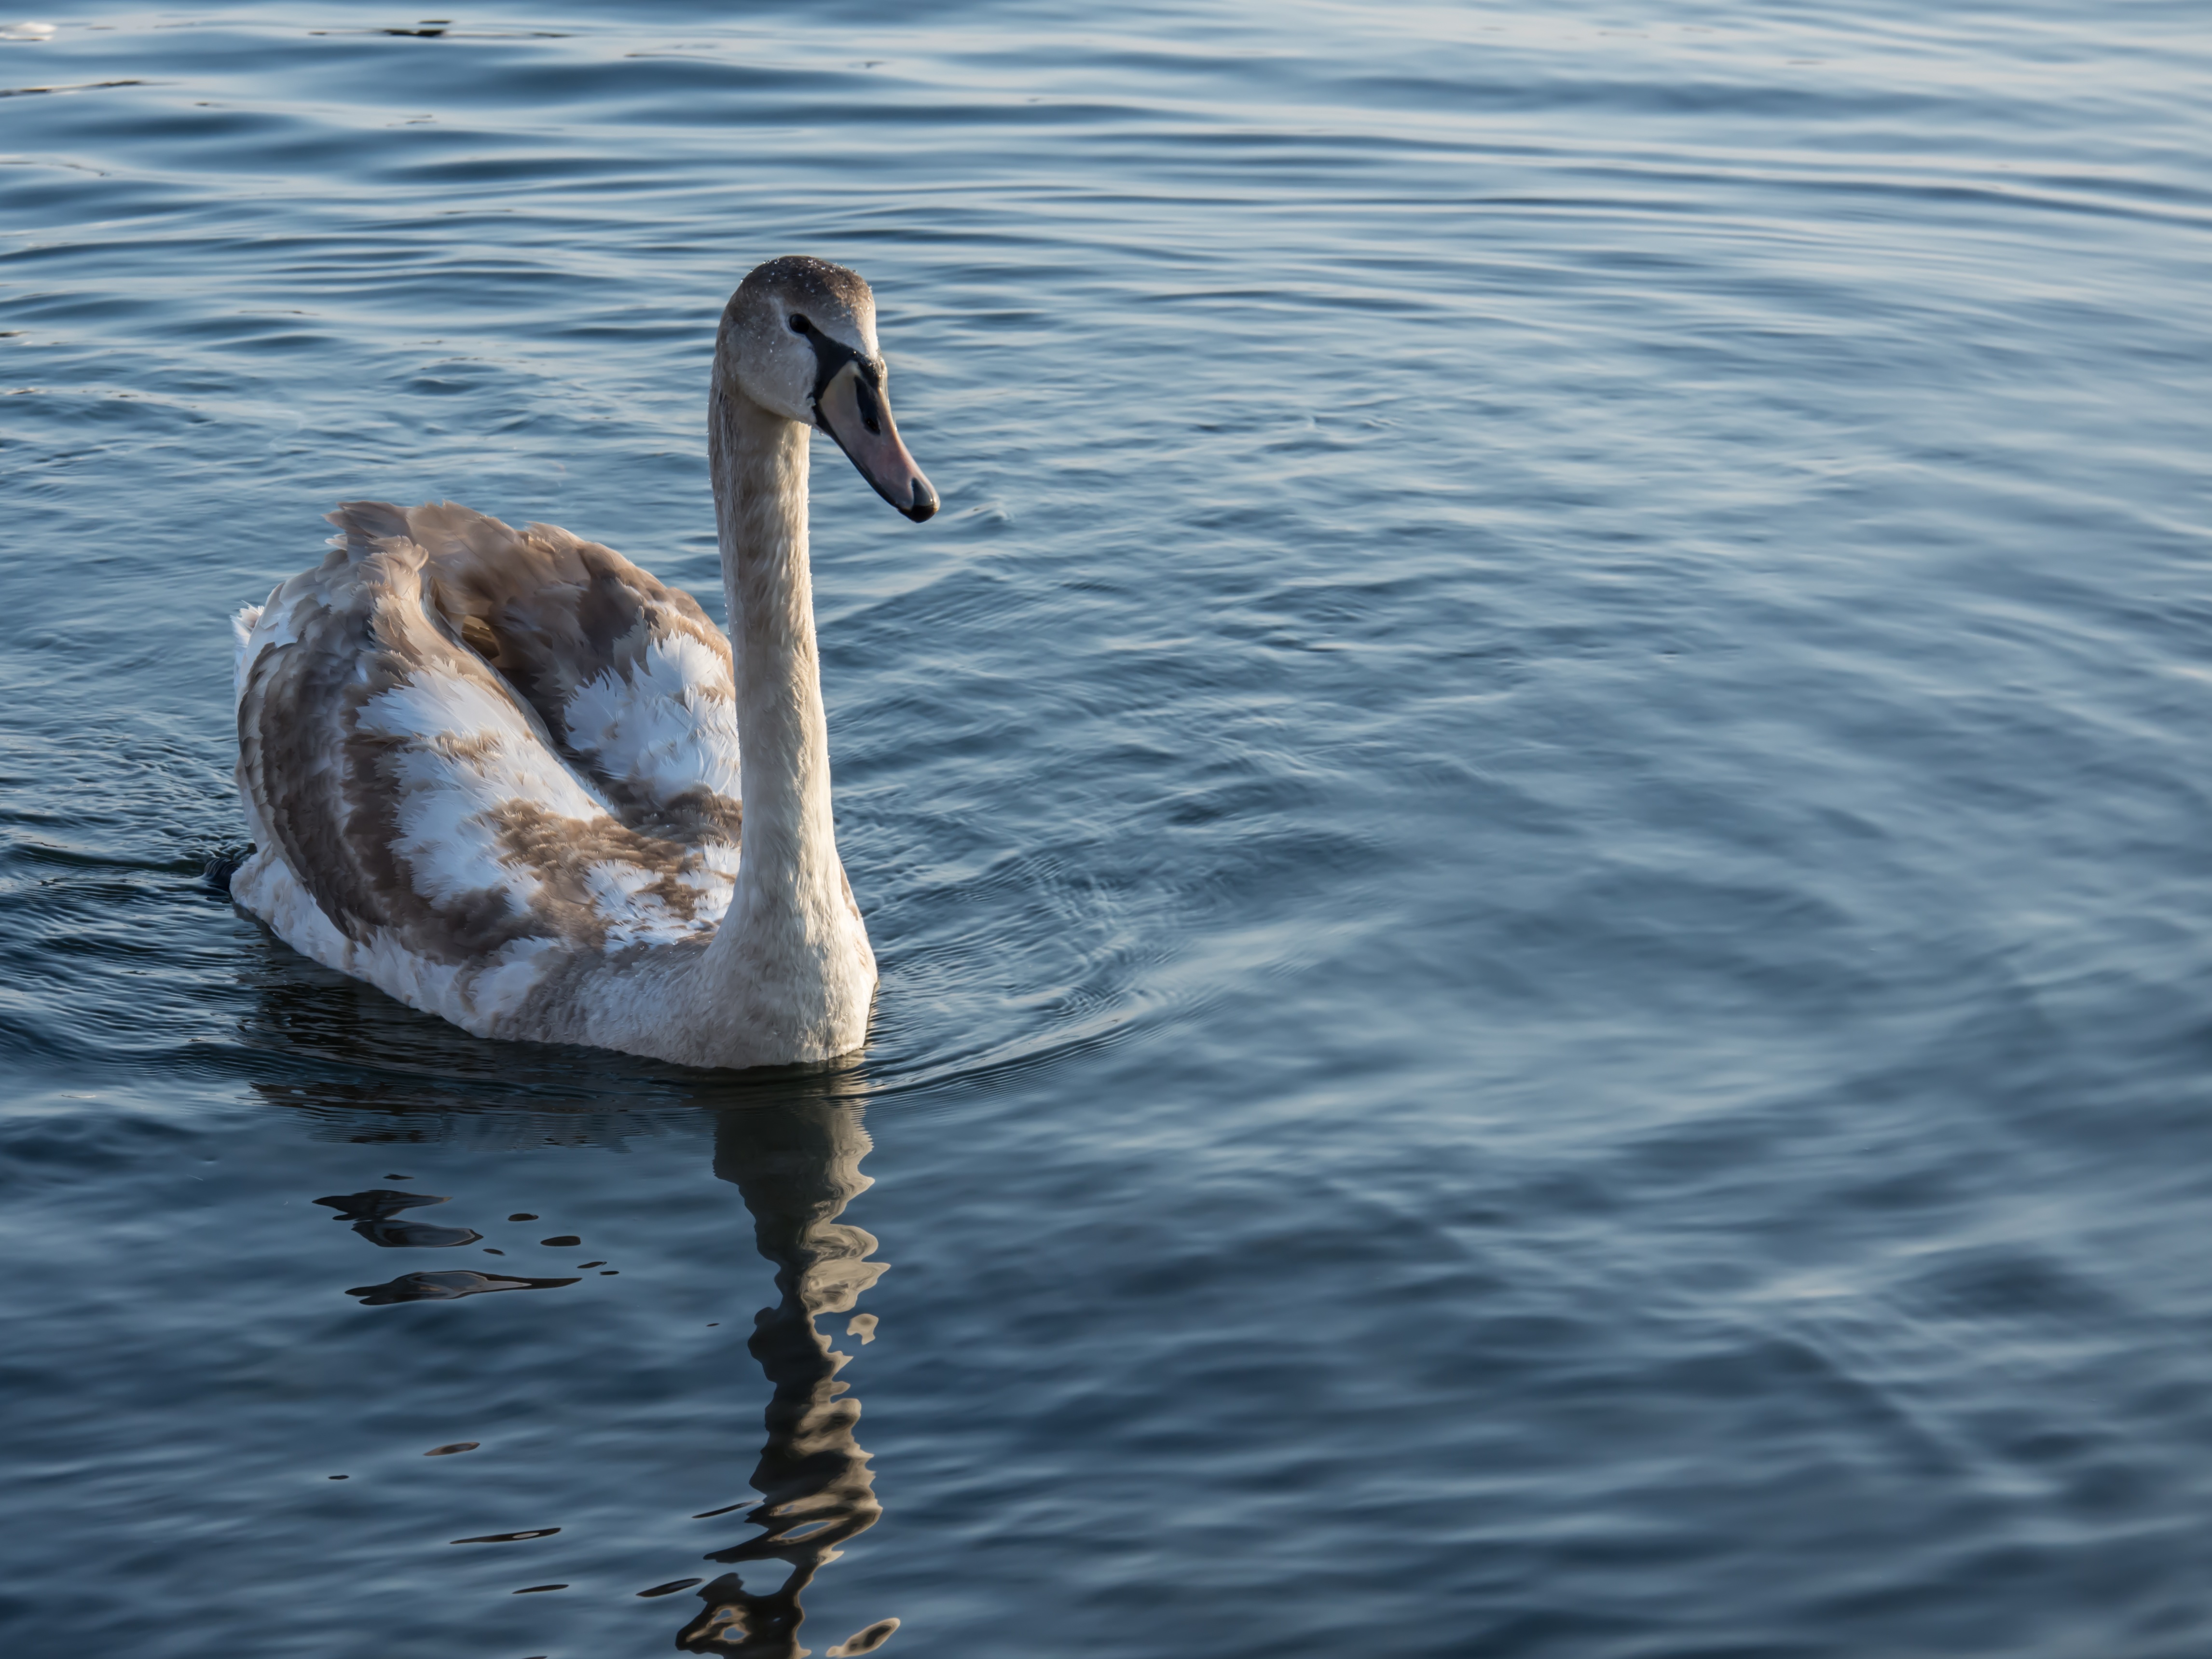
landscape, sea, water, nature, bird, wing, white, lake, pier, travel, reflection, beak, scenic, glacier, natural, lagoon, blue, swan, vertebrate, water bird, warming, bulgaria, primorsko, ducks geese and swans, seaduck